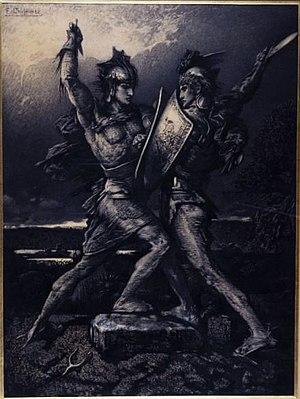
Le Mariage de Roland (d'après Victor Hugo)